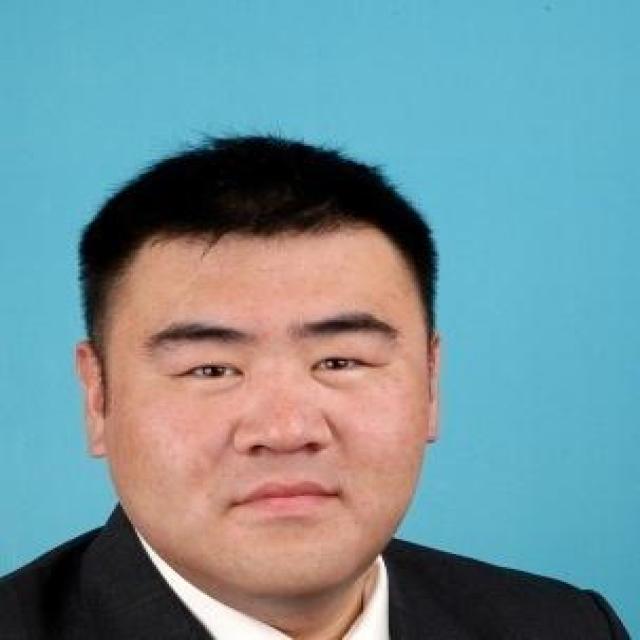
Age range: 45-64